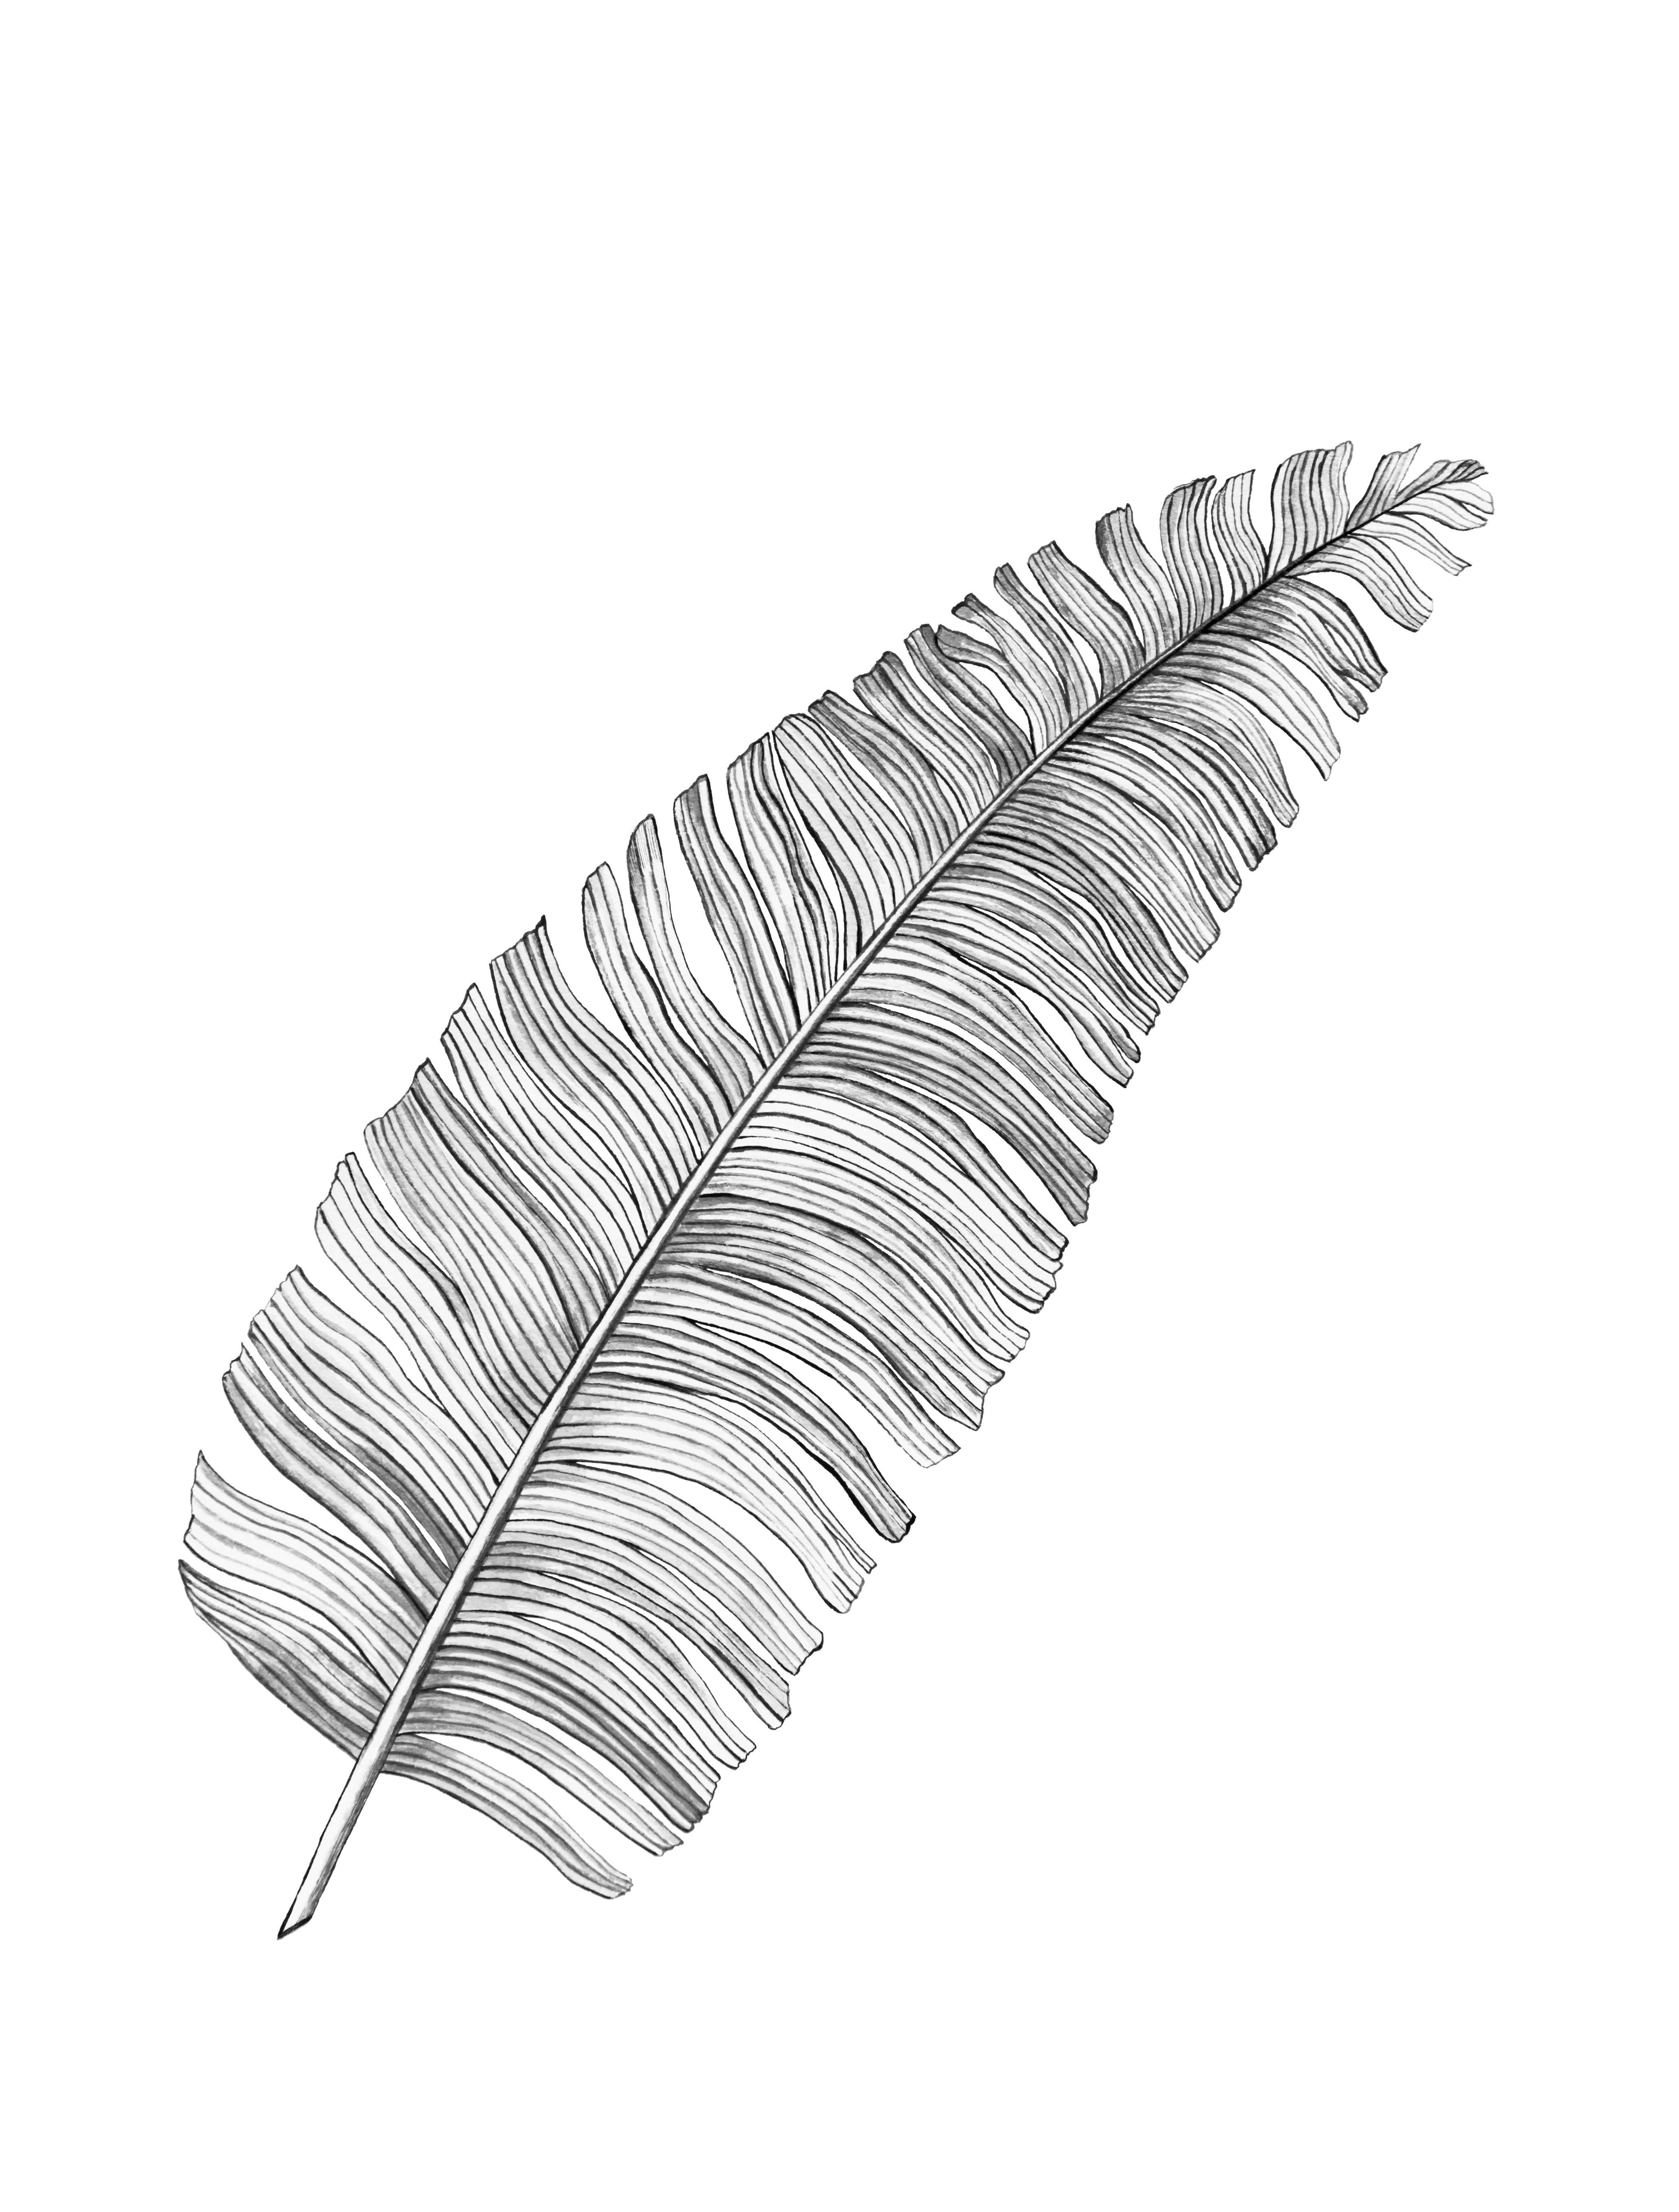
black and white, black, white, banana, tropical, plant, leaf, illustration, drawing, drawings, banana leaf, tropical leaf, botanical, botanical illustration, illustrations, fine art, art, leaves, close up, on white, decorative, painting, paintings, minimal, simple, feather, quill, sketch, pen, fashion accessory, writing implement, vascular plant